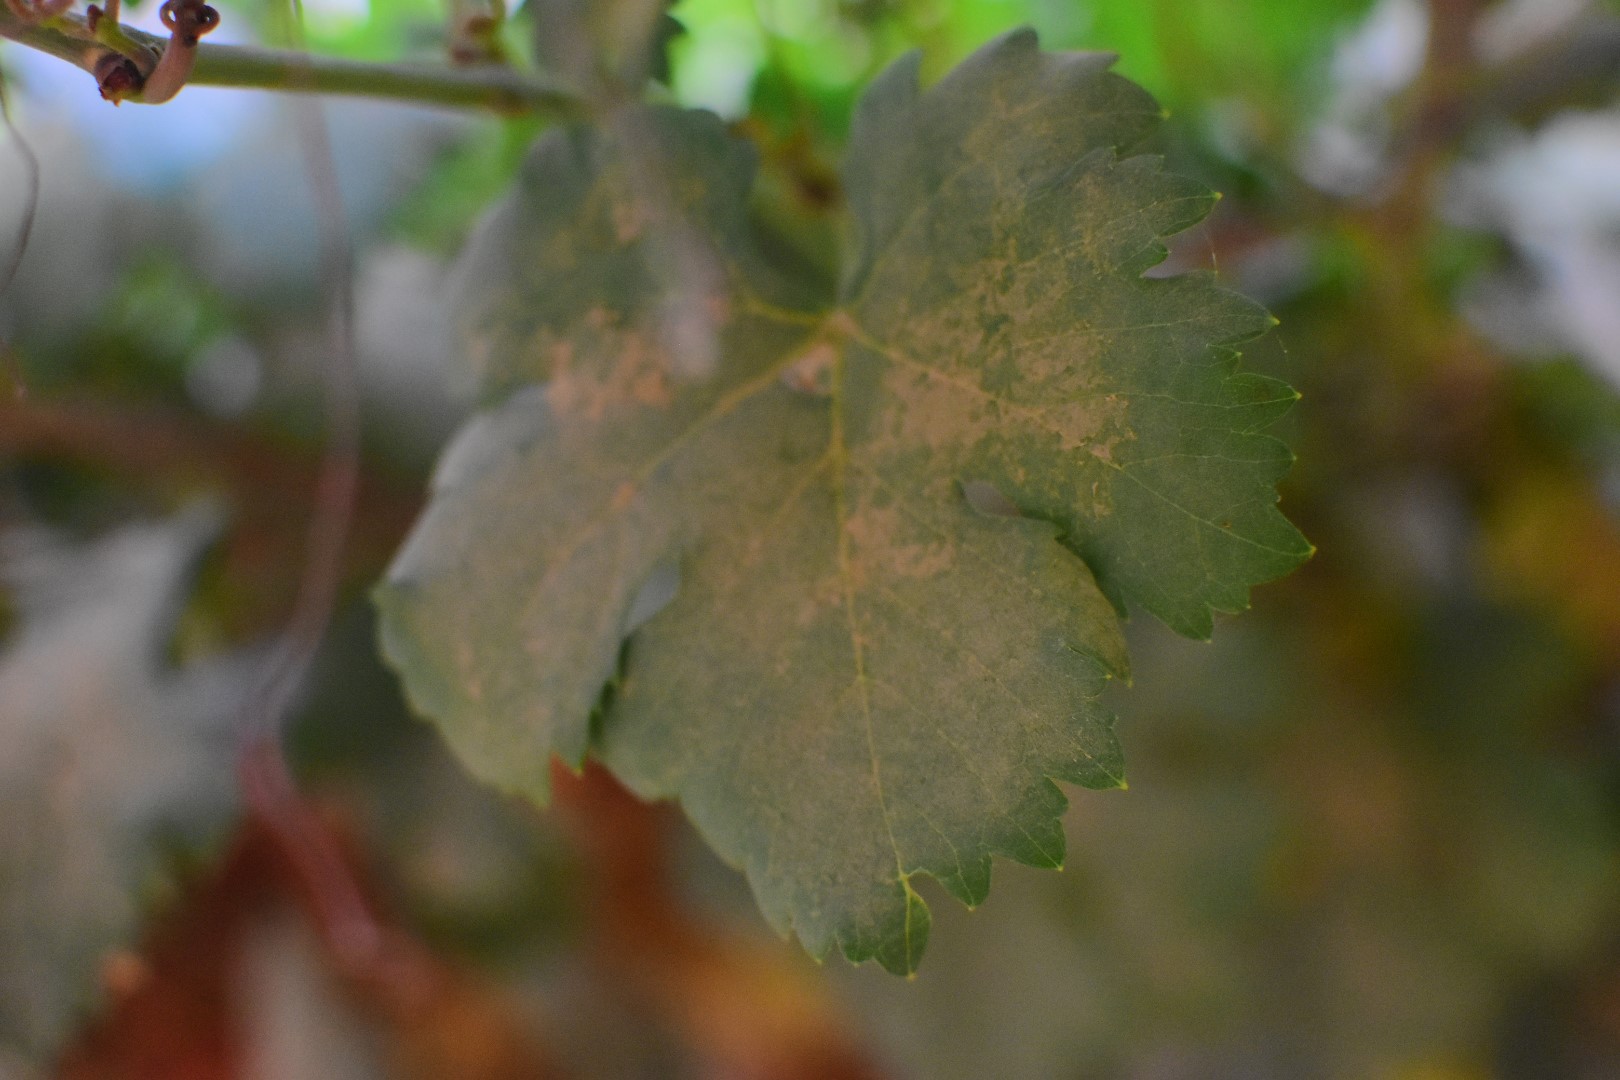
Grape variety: Aswud Balad